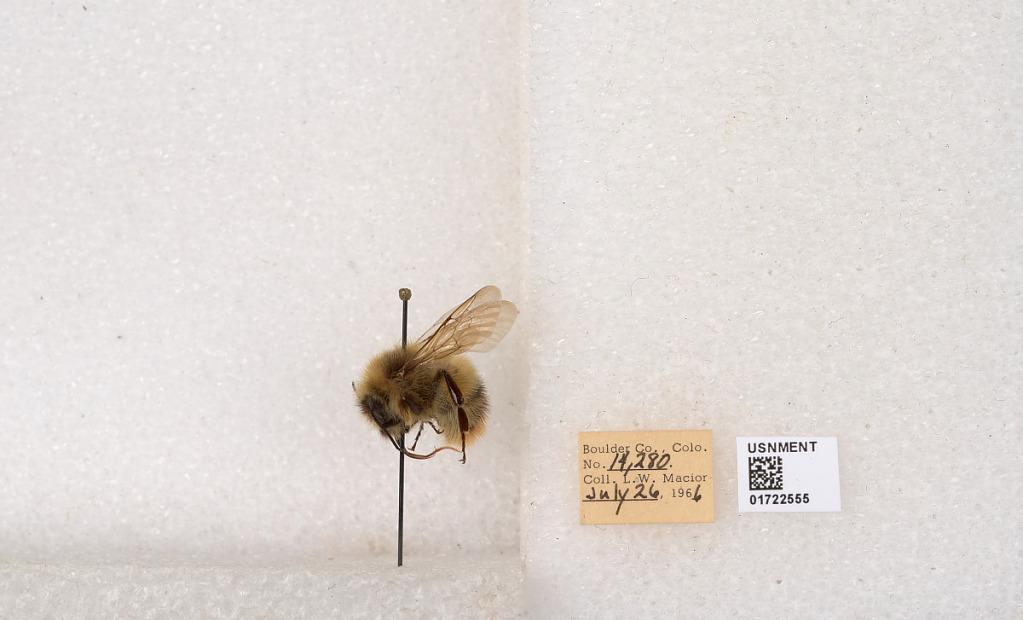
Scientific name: Bombus kirbyellus
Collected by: L. Macior
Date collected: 1966-7-26
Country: United States
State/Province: Colorado
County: Boulder
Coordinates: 40.0925, -105.358